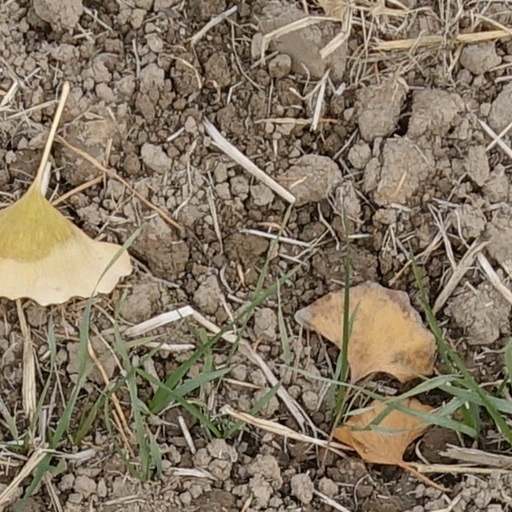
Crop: wheat